Mexican oil expropriation

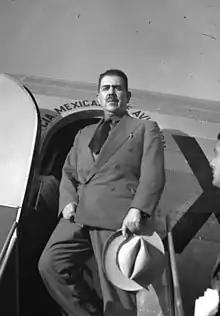
Lázaro Cárdenas del Río, president of Mexico from 1934 to 1940, implemented a nationalist policy, interceded during the conflict between workers and companies repeatedly, on March 18, 1938, through a speech directed by radio to the nation, released the expropriatory decree.

But, on December 8, the companies hired other unemployed workers and had not responded to the arbitration board. On December 18, 1937, the board gave a verdict in favor of the union by means of a "laudo" (binding judgment in arbitration) which demanded that the companies fulfil the requirements of the petitions and pay 26 million pesos in lost salaries. The petroleum companies initiated a lawsuit on January 2, 1938, before the Mexican Supreme Court to protect their property from the labor union and arbitration board, which denied the request.